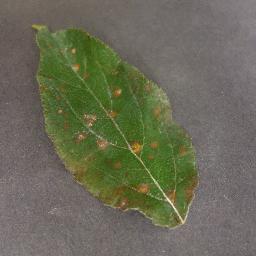
Label: Apple___Cedar_apple_rust